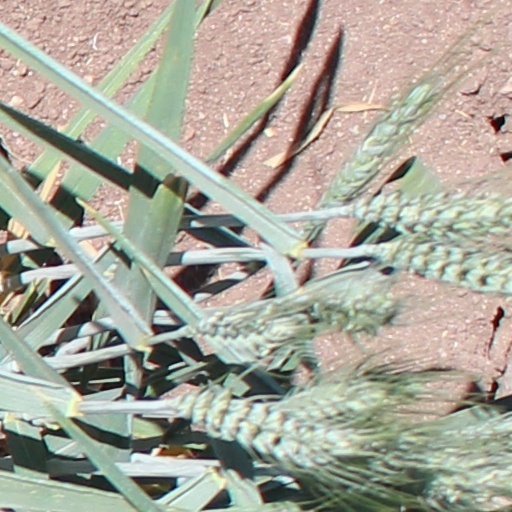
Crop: wheat